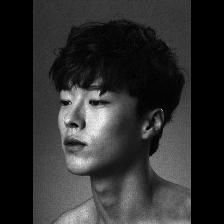
Label: Human